American Teen (film)

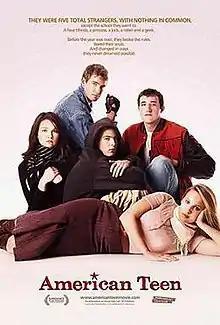
Theatrical release poster

American Teen is a 2008 American documentary film directed by Nanette Burstein, and produced by 57th & Irving. It competed in the Documentary Competition at the 2008 Sundance Film Festival, where it received the Directing Award Documentary. Following the Sundance Film Festival, the movie was picked up by Paramount Vantage and was released to general cinema July 25, 2008.